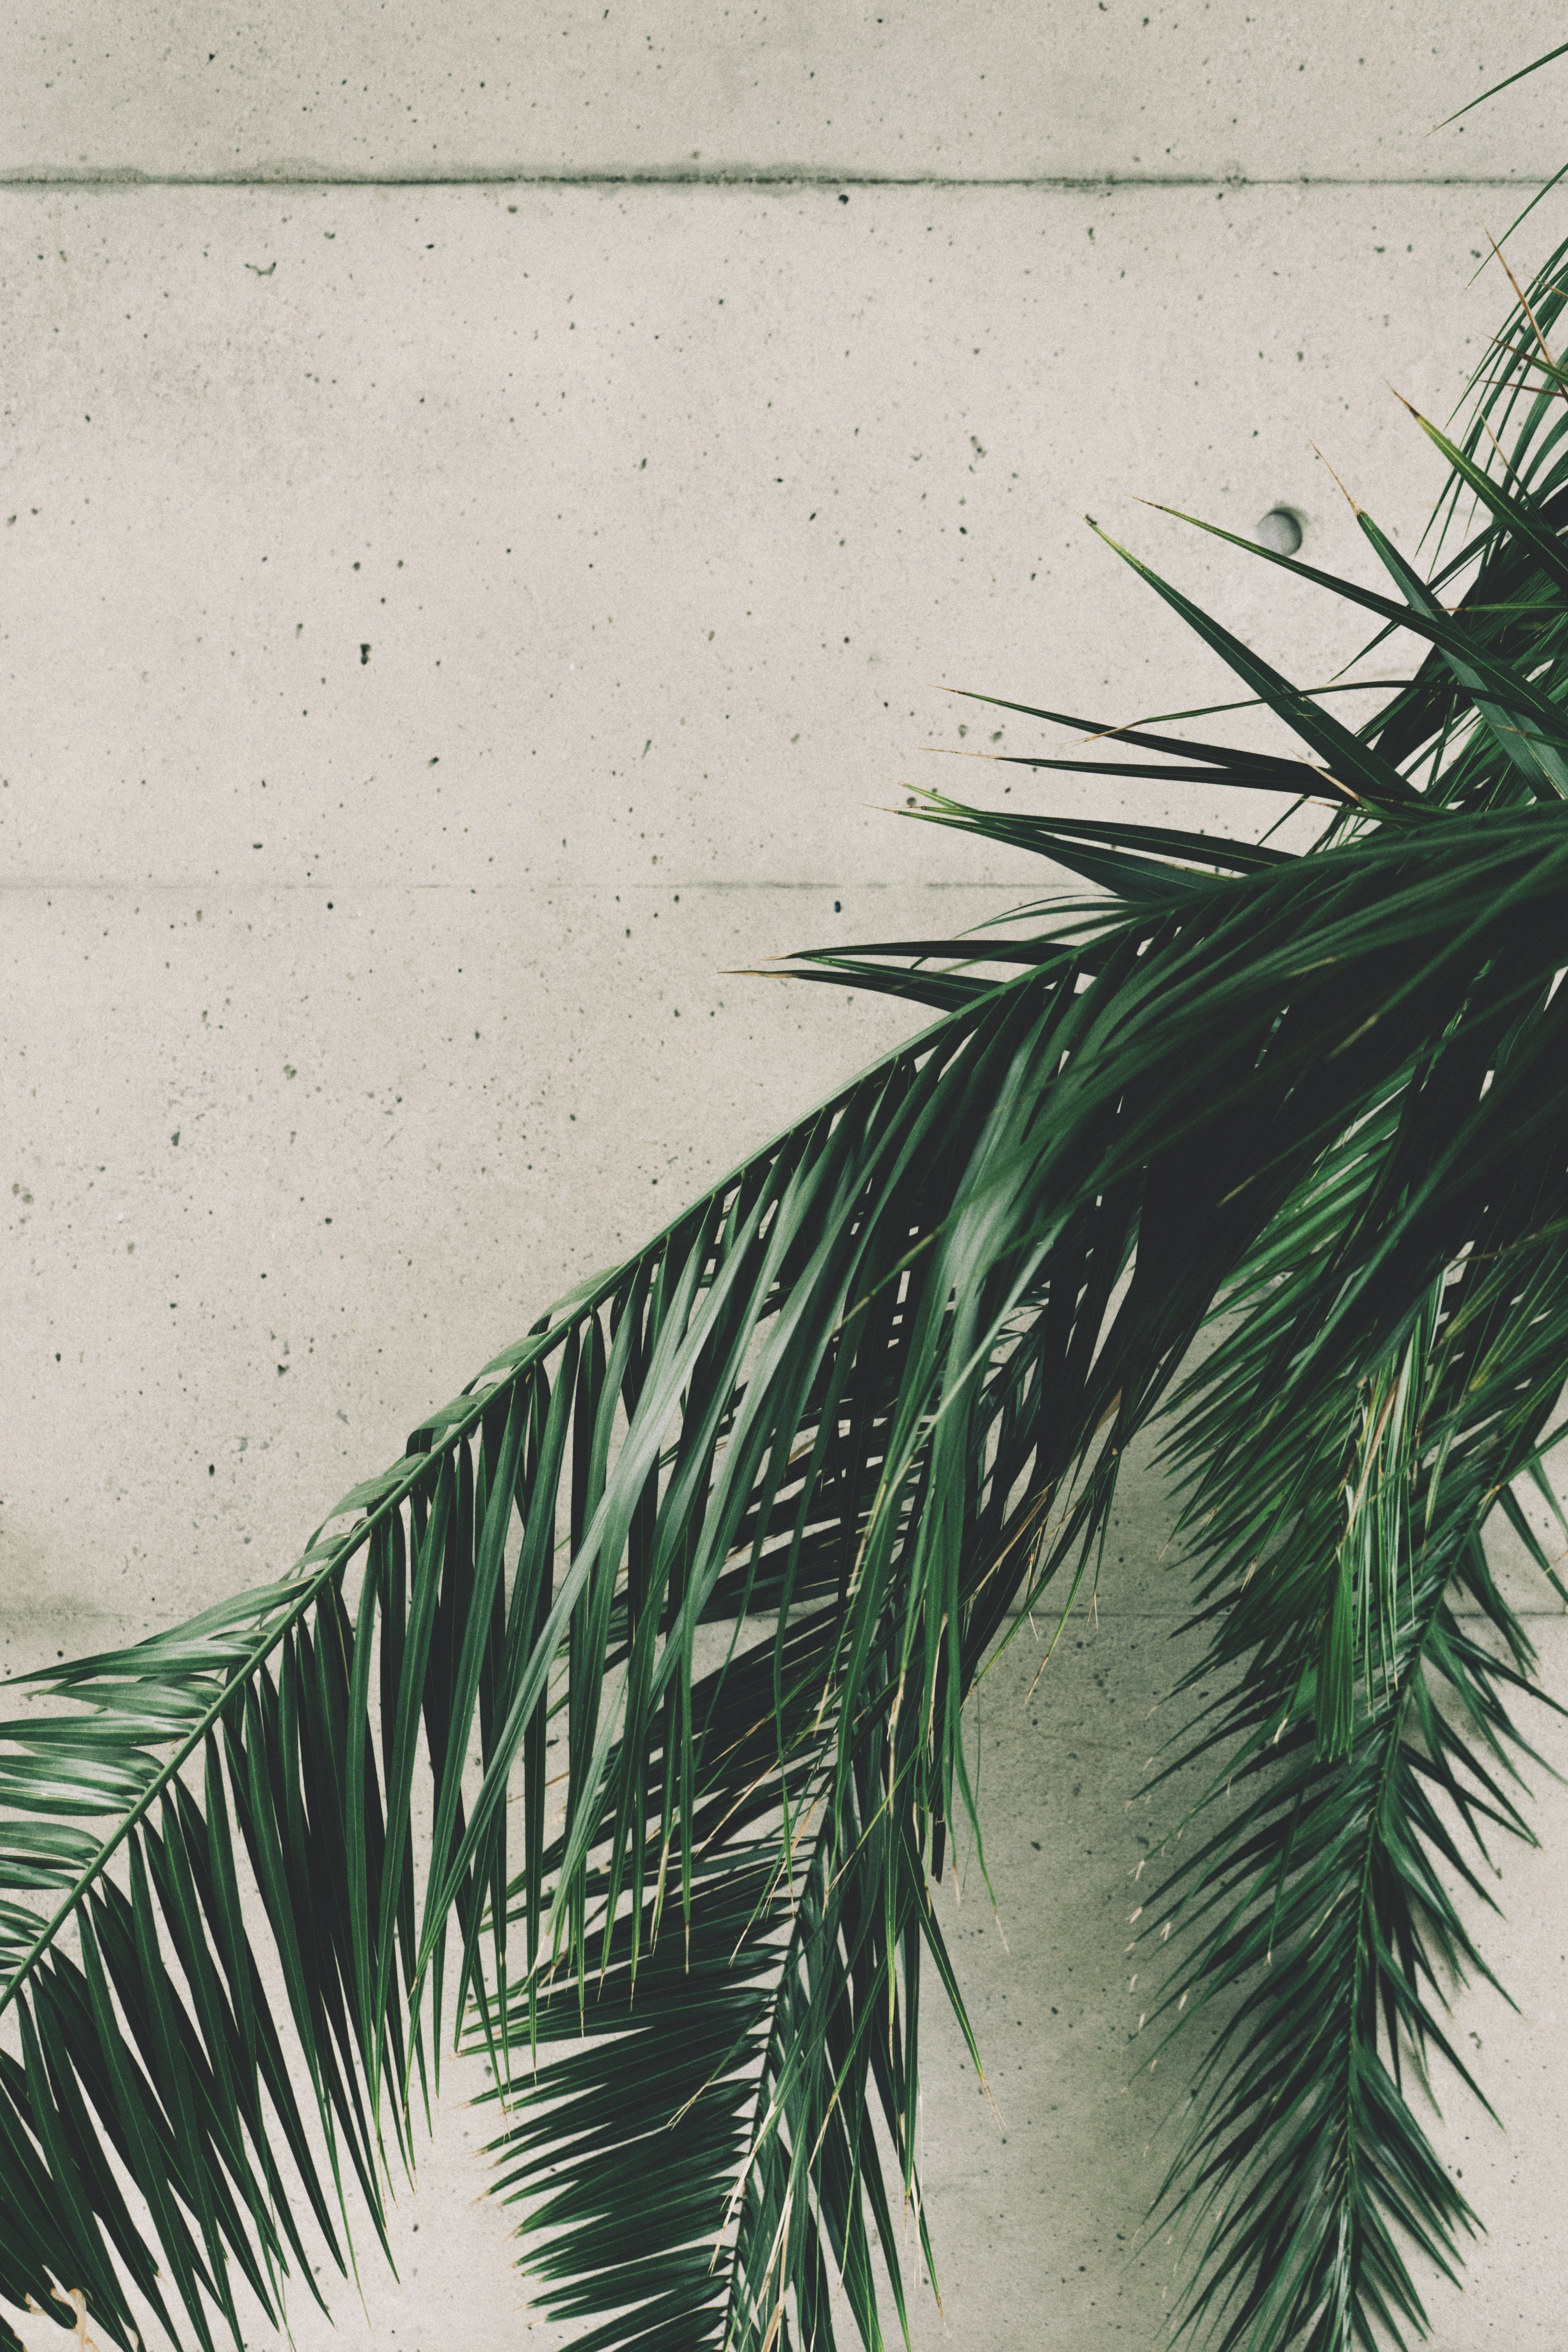
tree, grass, branch, wing, plant, leaf, line, green, botany, flora, twig, close up, grass family, woody plant, land plant, arecales, palm family